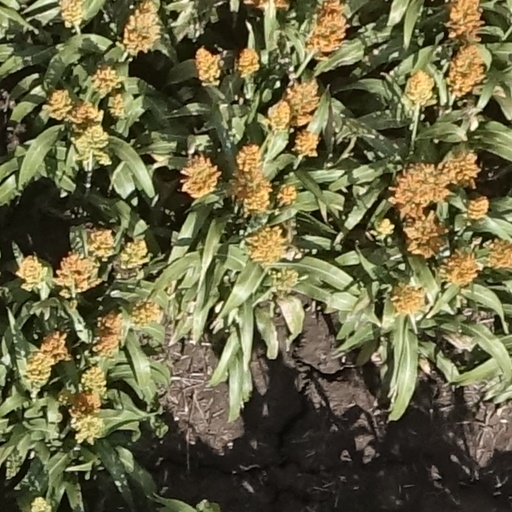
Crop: sorghum